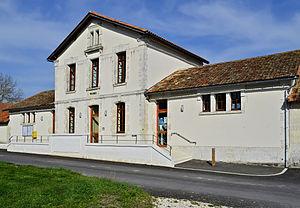
Mairie de Plassac-Rouffiac, Charente, France.
Plassac-Rouffiac est une commune du Sud-Ouest de la France, située dans le département de la Charente.